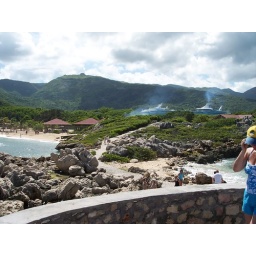
Looking back at the coast and the ship in the background